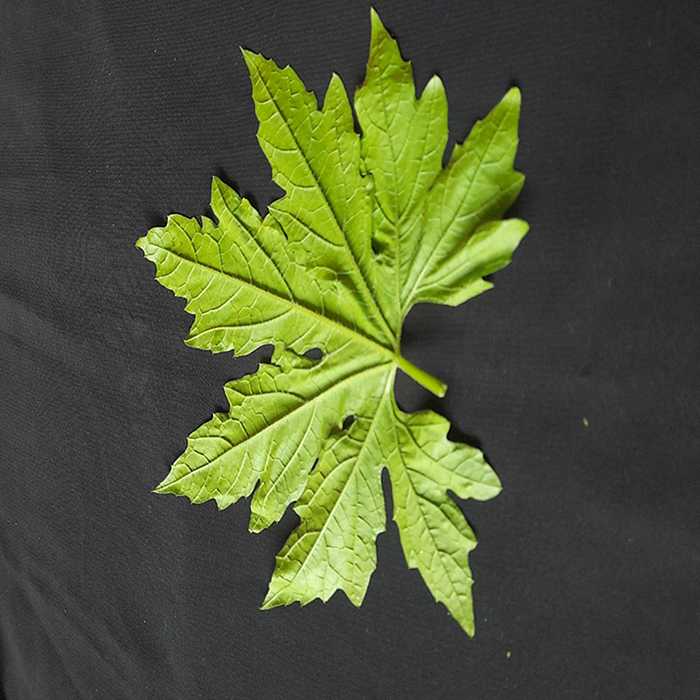
Plant: Bitter Gourd
Label: Fresh leaf